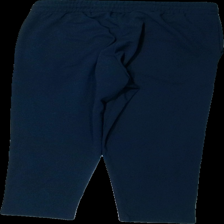
View: back
Type: Trousers
Category: Ladies
Brand: Soya/Soyaconcept
Colors: Blue
Material: 100% polyester
Cut: Regular
Size: M
Season: All
Damage location: top right
Damage 2 location: bottom right
Damage 3 location: top center
Price range: <50
Recommended usage: Export
Description: blå byxor, mycket noppriga